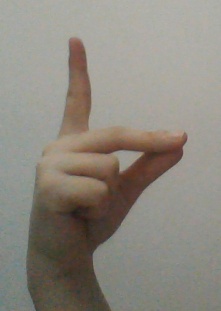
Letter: ta